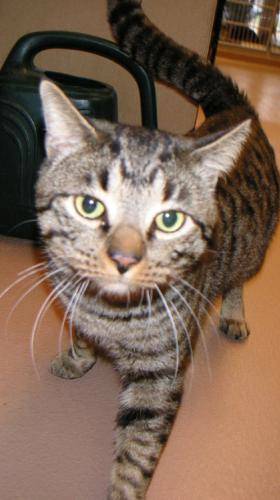
Label: cat